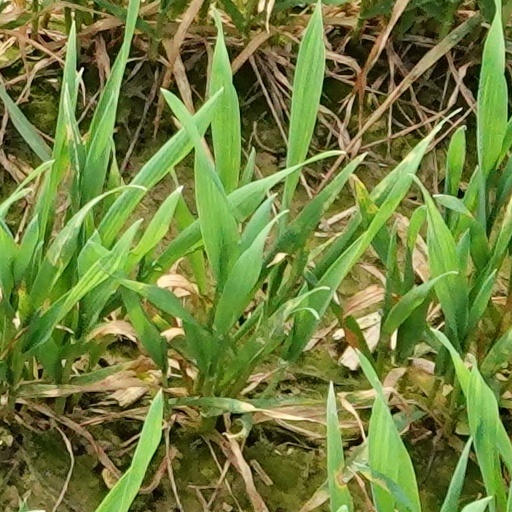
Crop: wheat